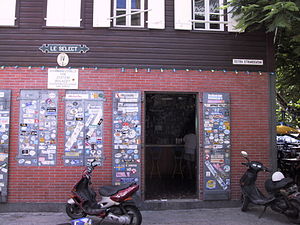
Saint-Barthélemy / St. Barths i dag
Le Select, en udeservering i Østra Strandgatan